Battle of Britain Monument, London

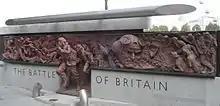
A section of the Battle of Britain Monument

The Battle of Britain Monument in London is a sculpture on the Victoria Embankment, overlooking the River Thames, which commemorates the individuals who took part in the Battle of Britain during the Second World War.